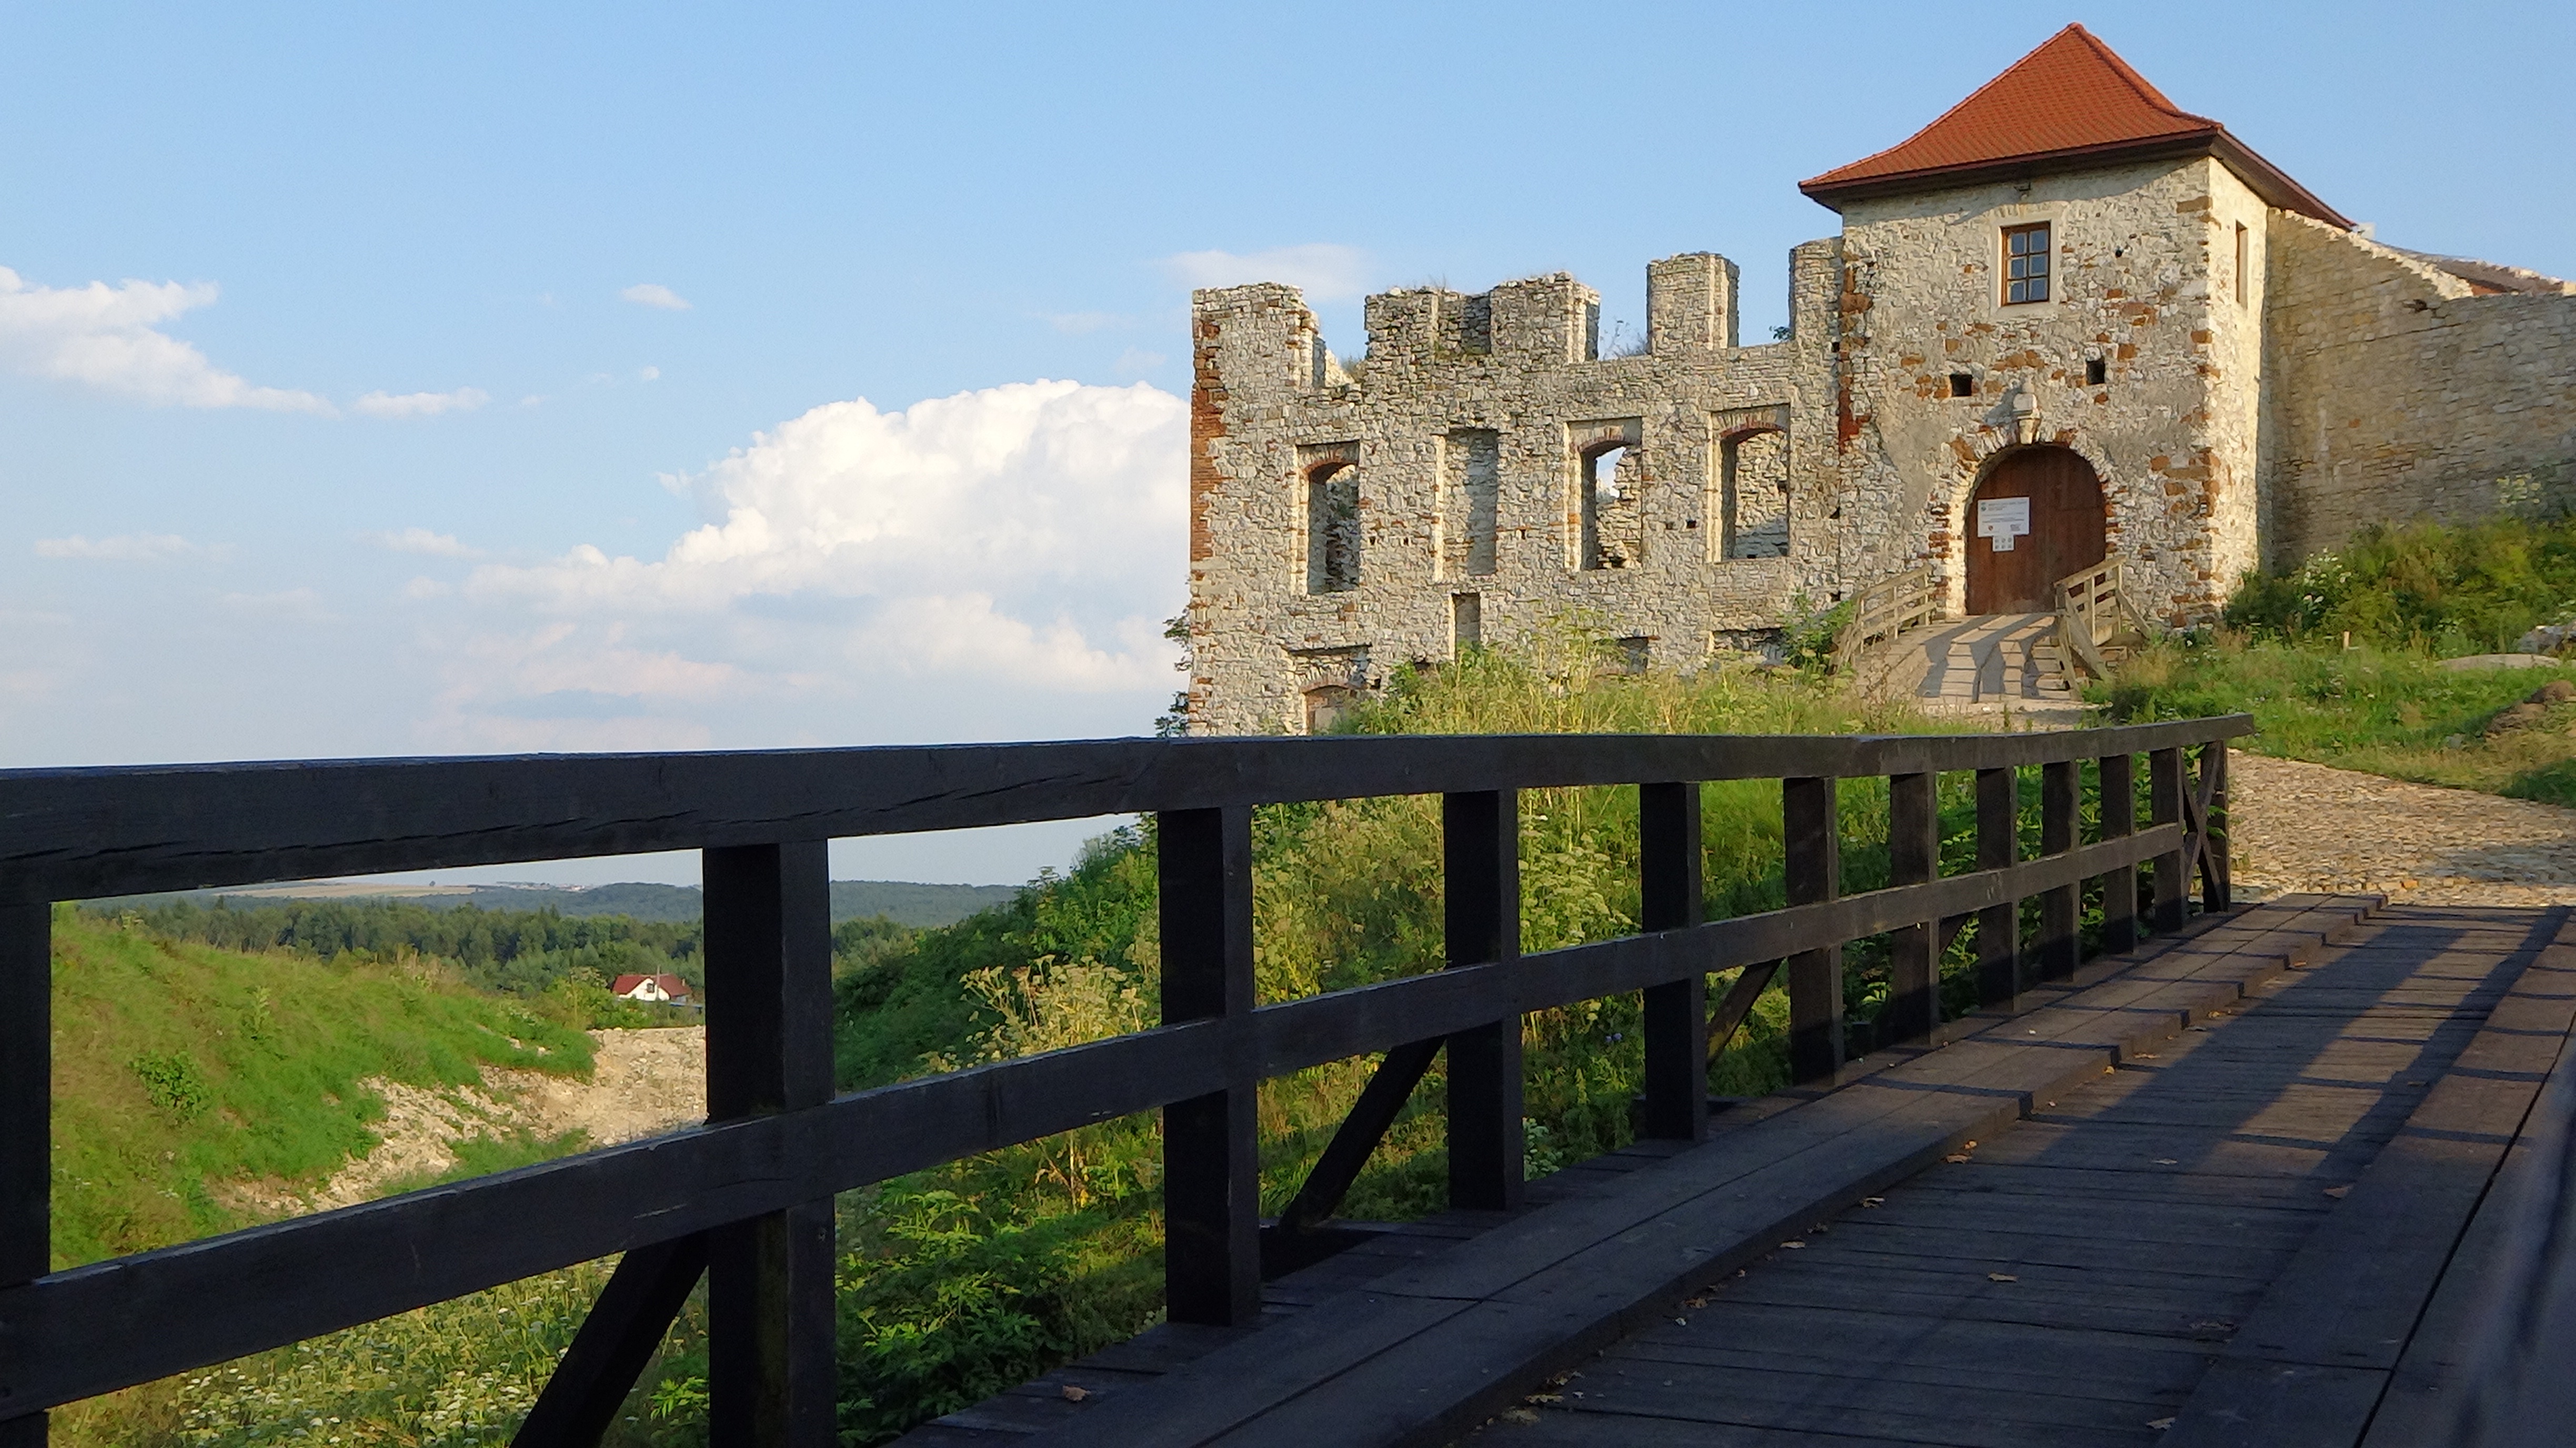
building, chateau, monument, vacation, tower, castle, fortification, tourism, waterway, poland, estate, the ruins of the, rabsztyn